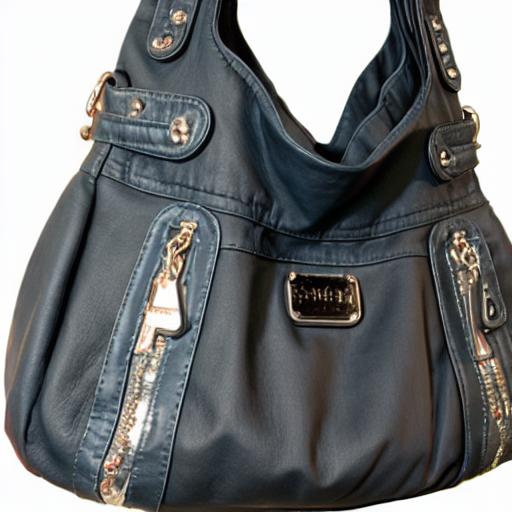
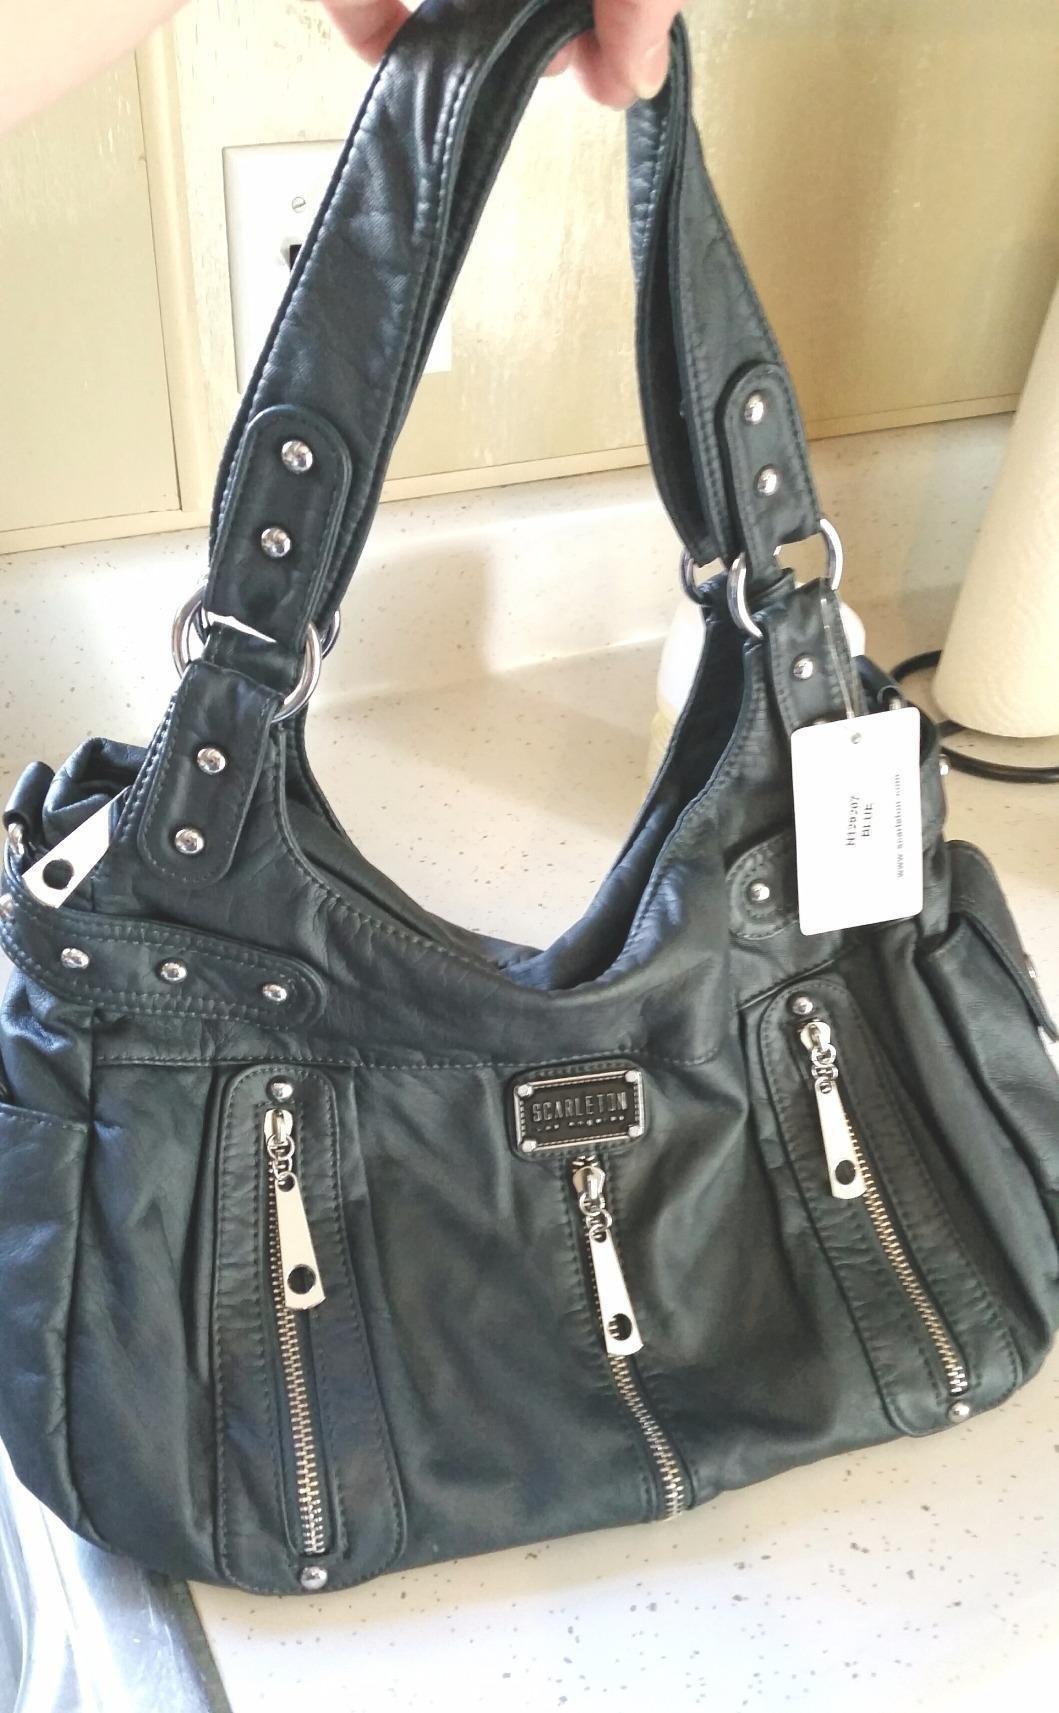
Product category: accessories_handbag
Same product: no